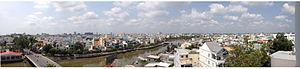
Cet article présente la liste des villes du Viêt Nam.
Can Tho est une ville du Vietnam dont la population était estimée à environ 1 200 000 habitants en 2010 en tenant compte de l'ensemble des arrondissements la constituant.